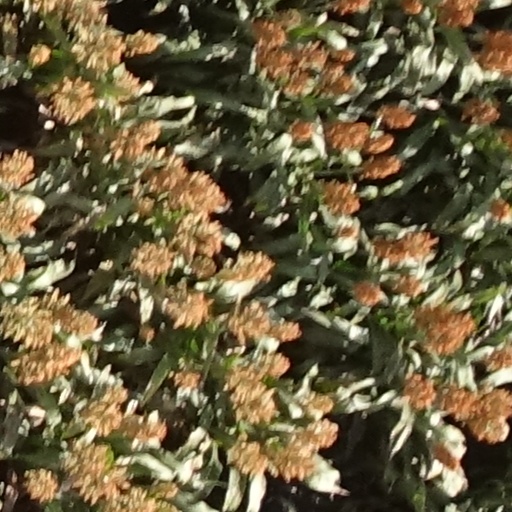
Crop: sorghum